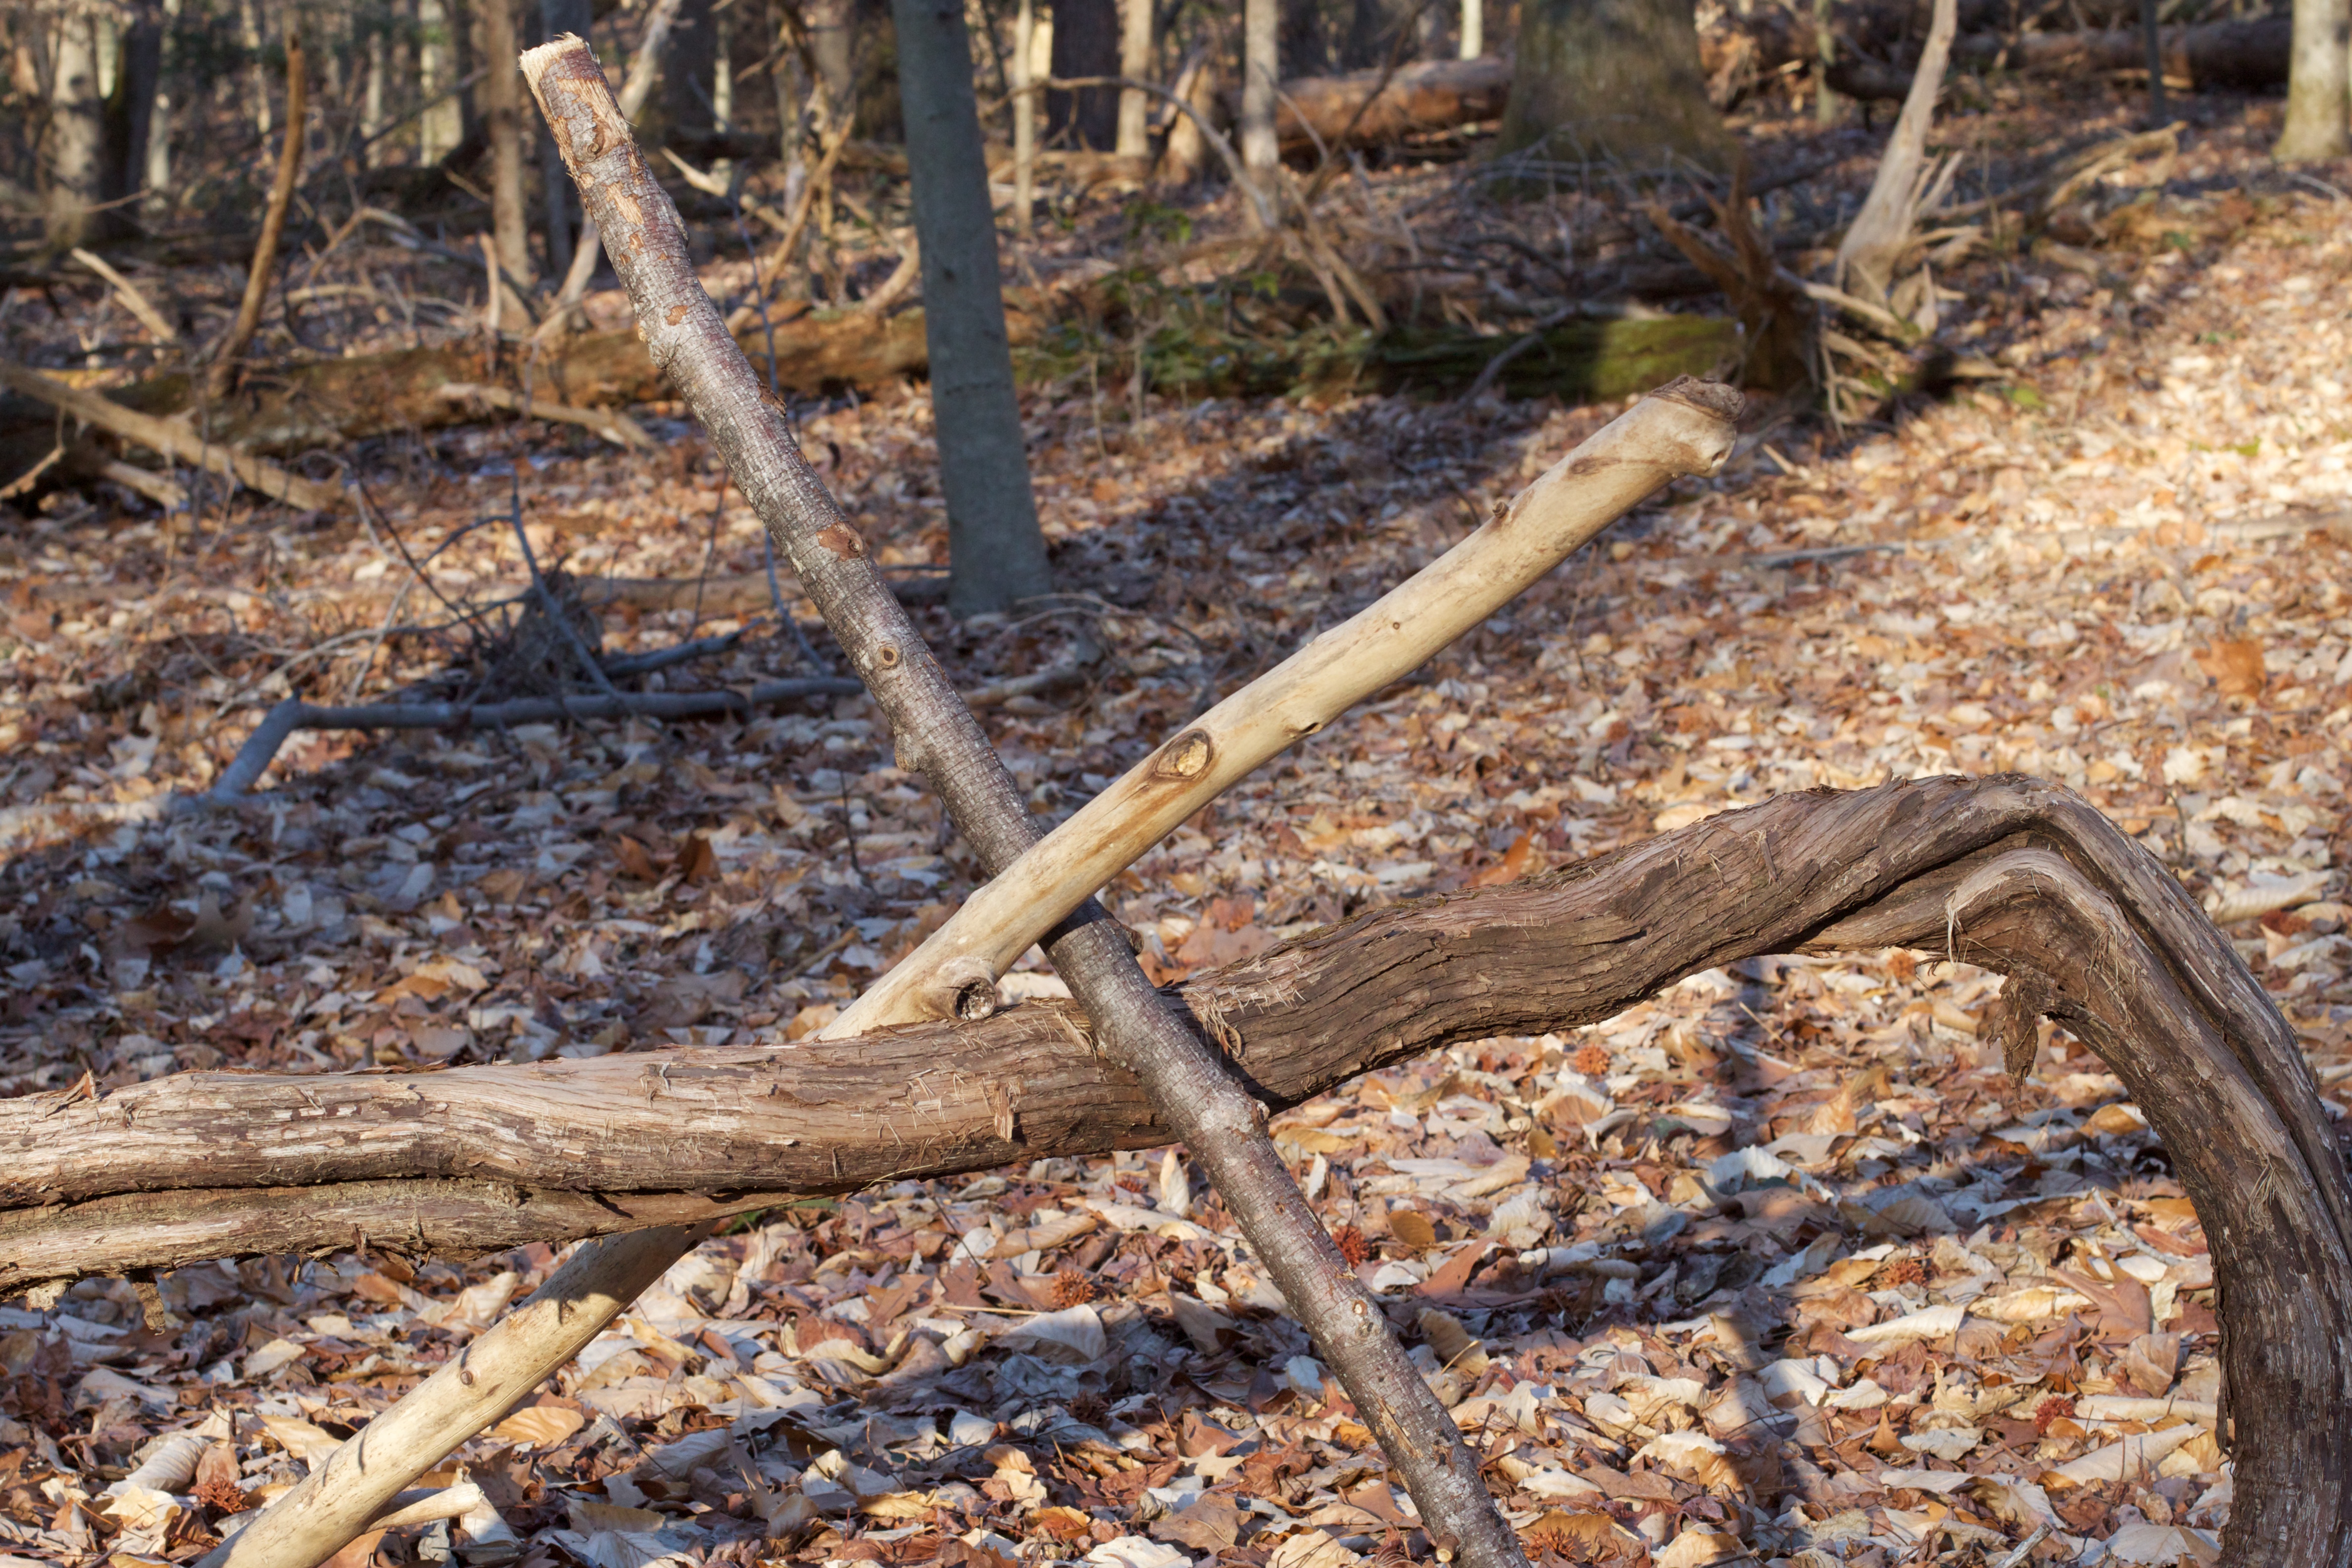
tree, branch, wood, track, trunk, wildlife, reptile, fauna, snake, scaled reptile